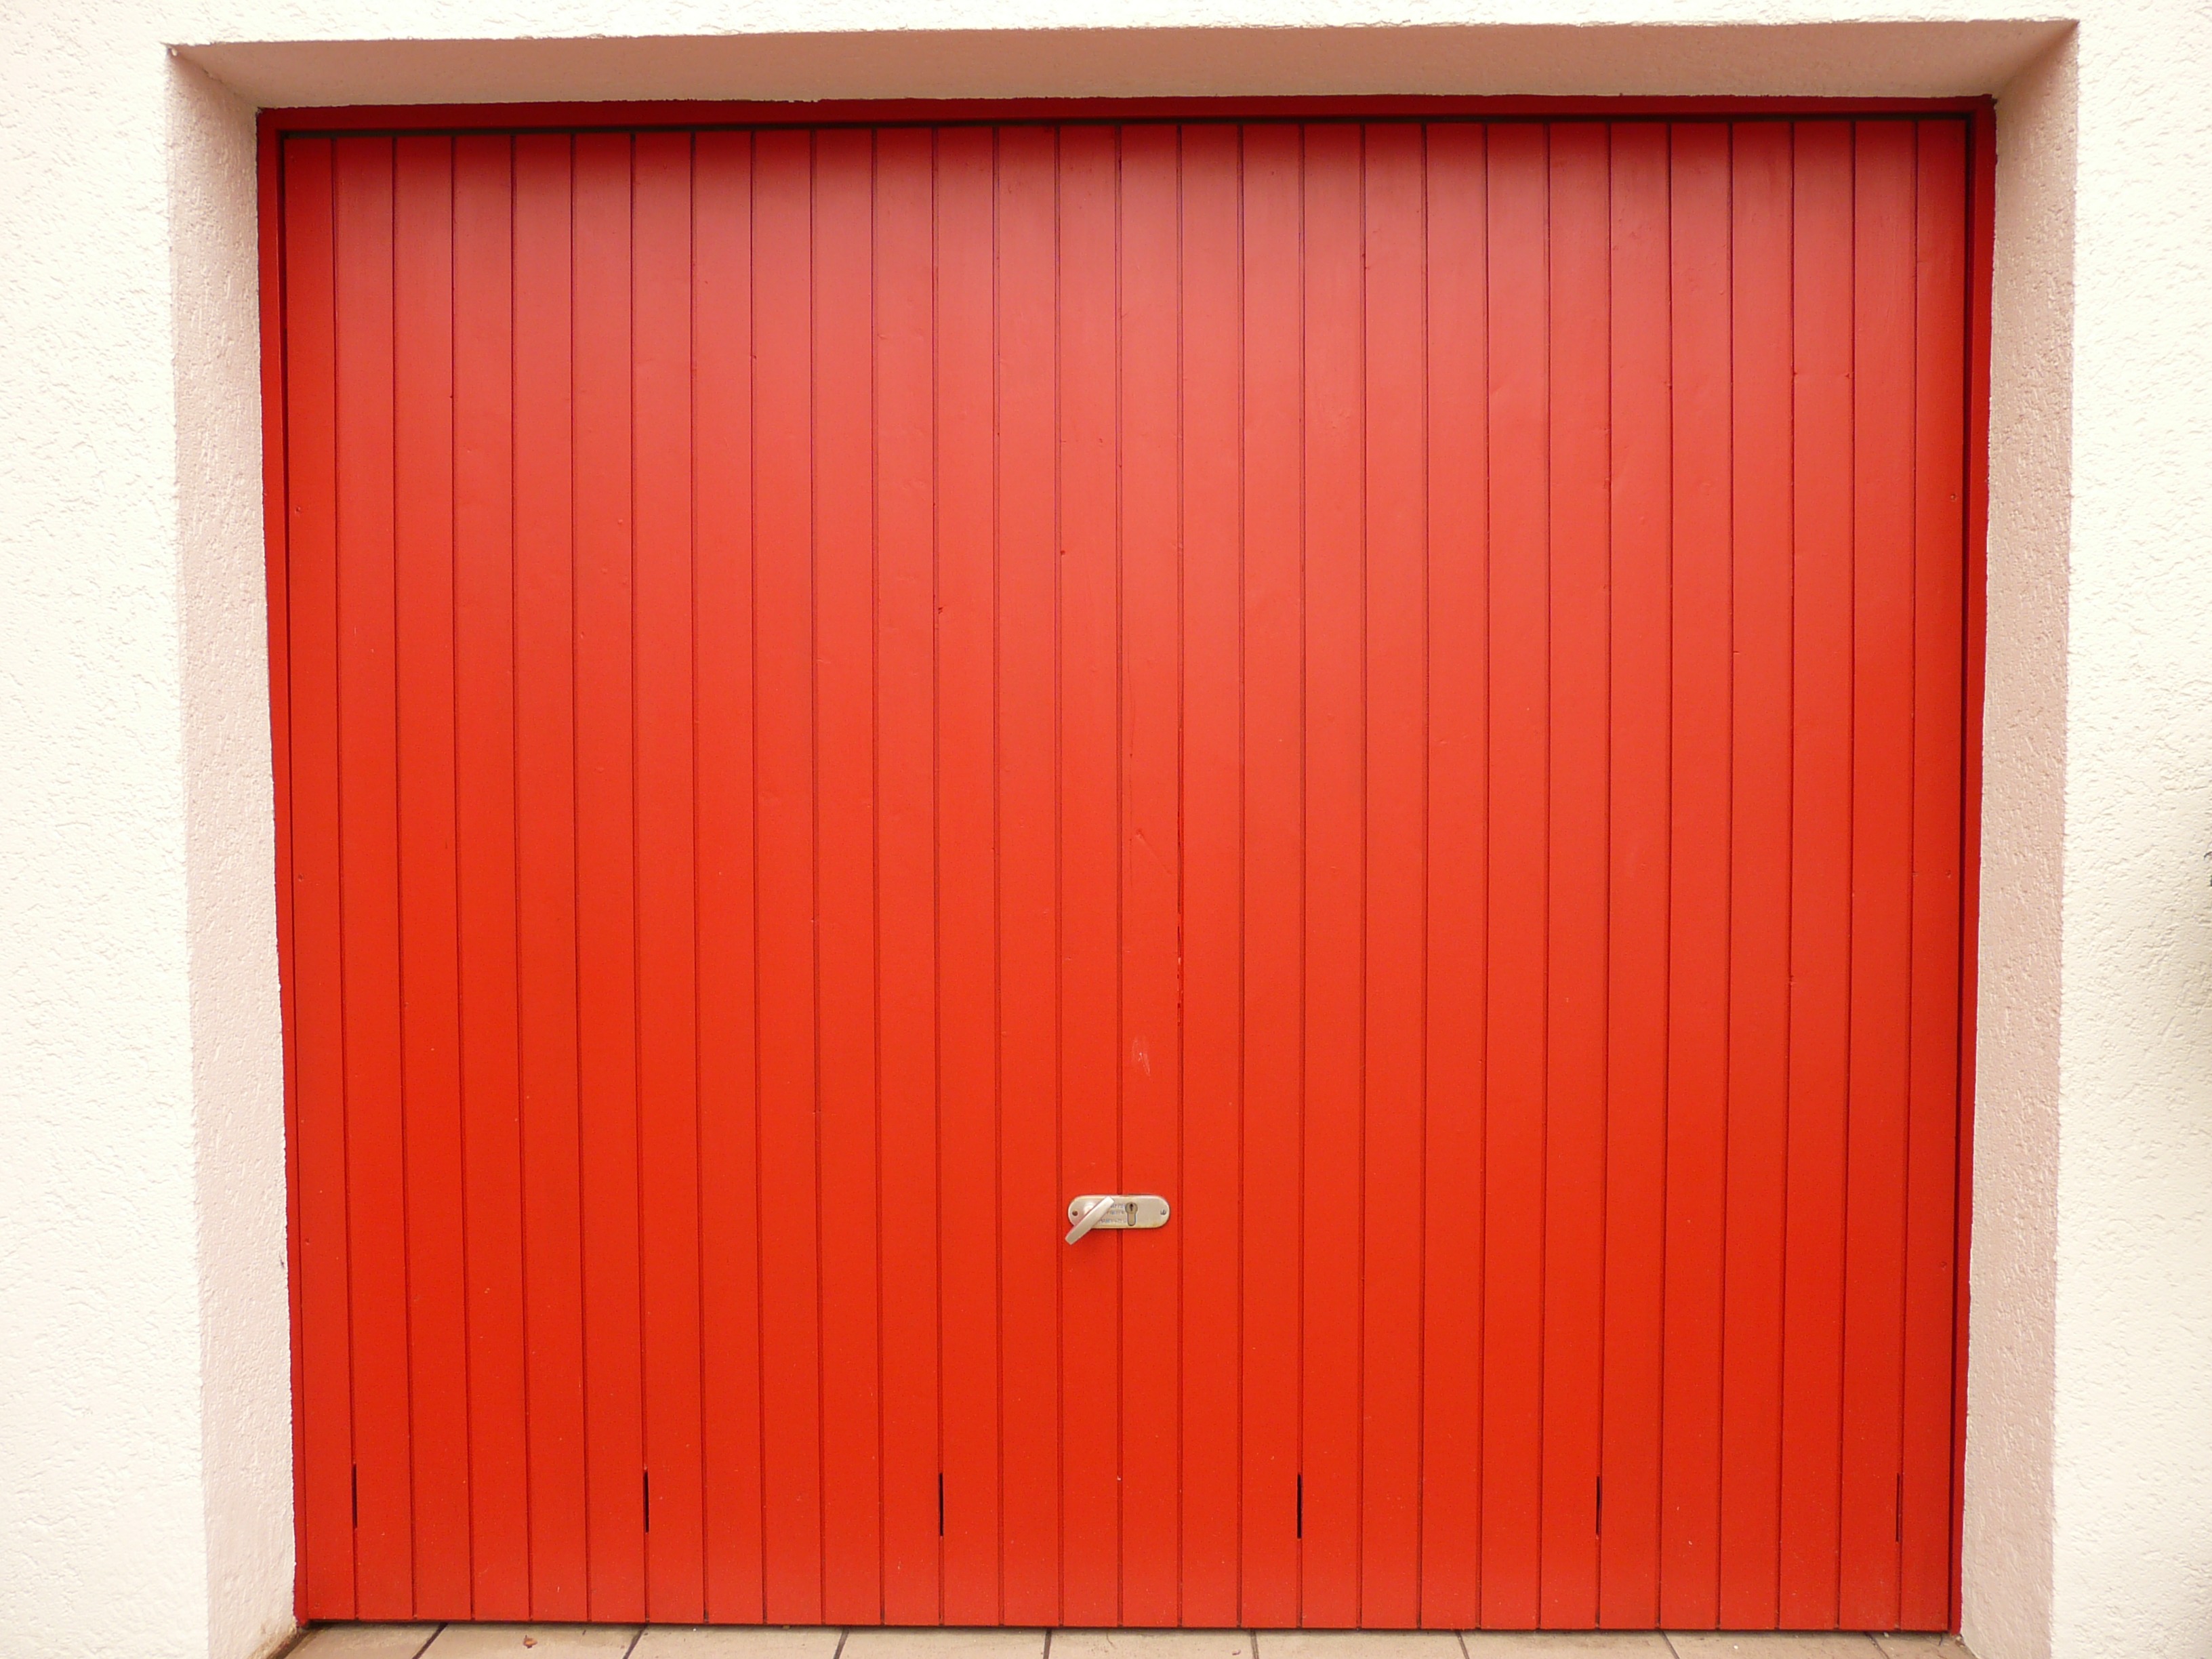
open, wood, window, red, color, park, facade, auto, garage, door, goal, interior design, window blind, painted, gateway, garage door, window covering, window treatment